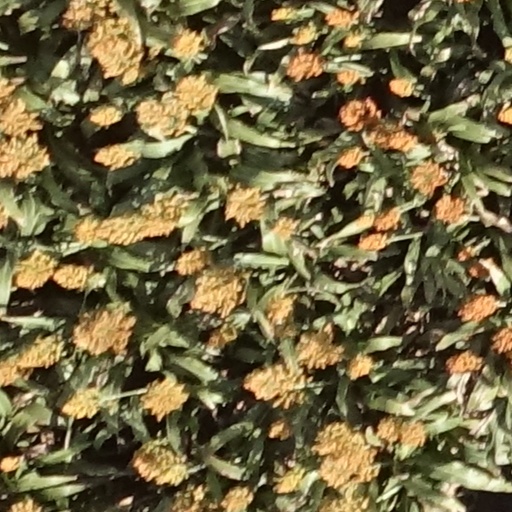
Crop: sorghum